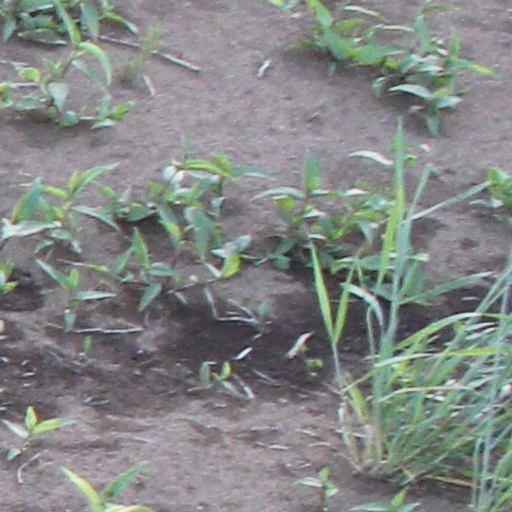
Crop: wheat